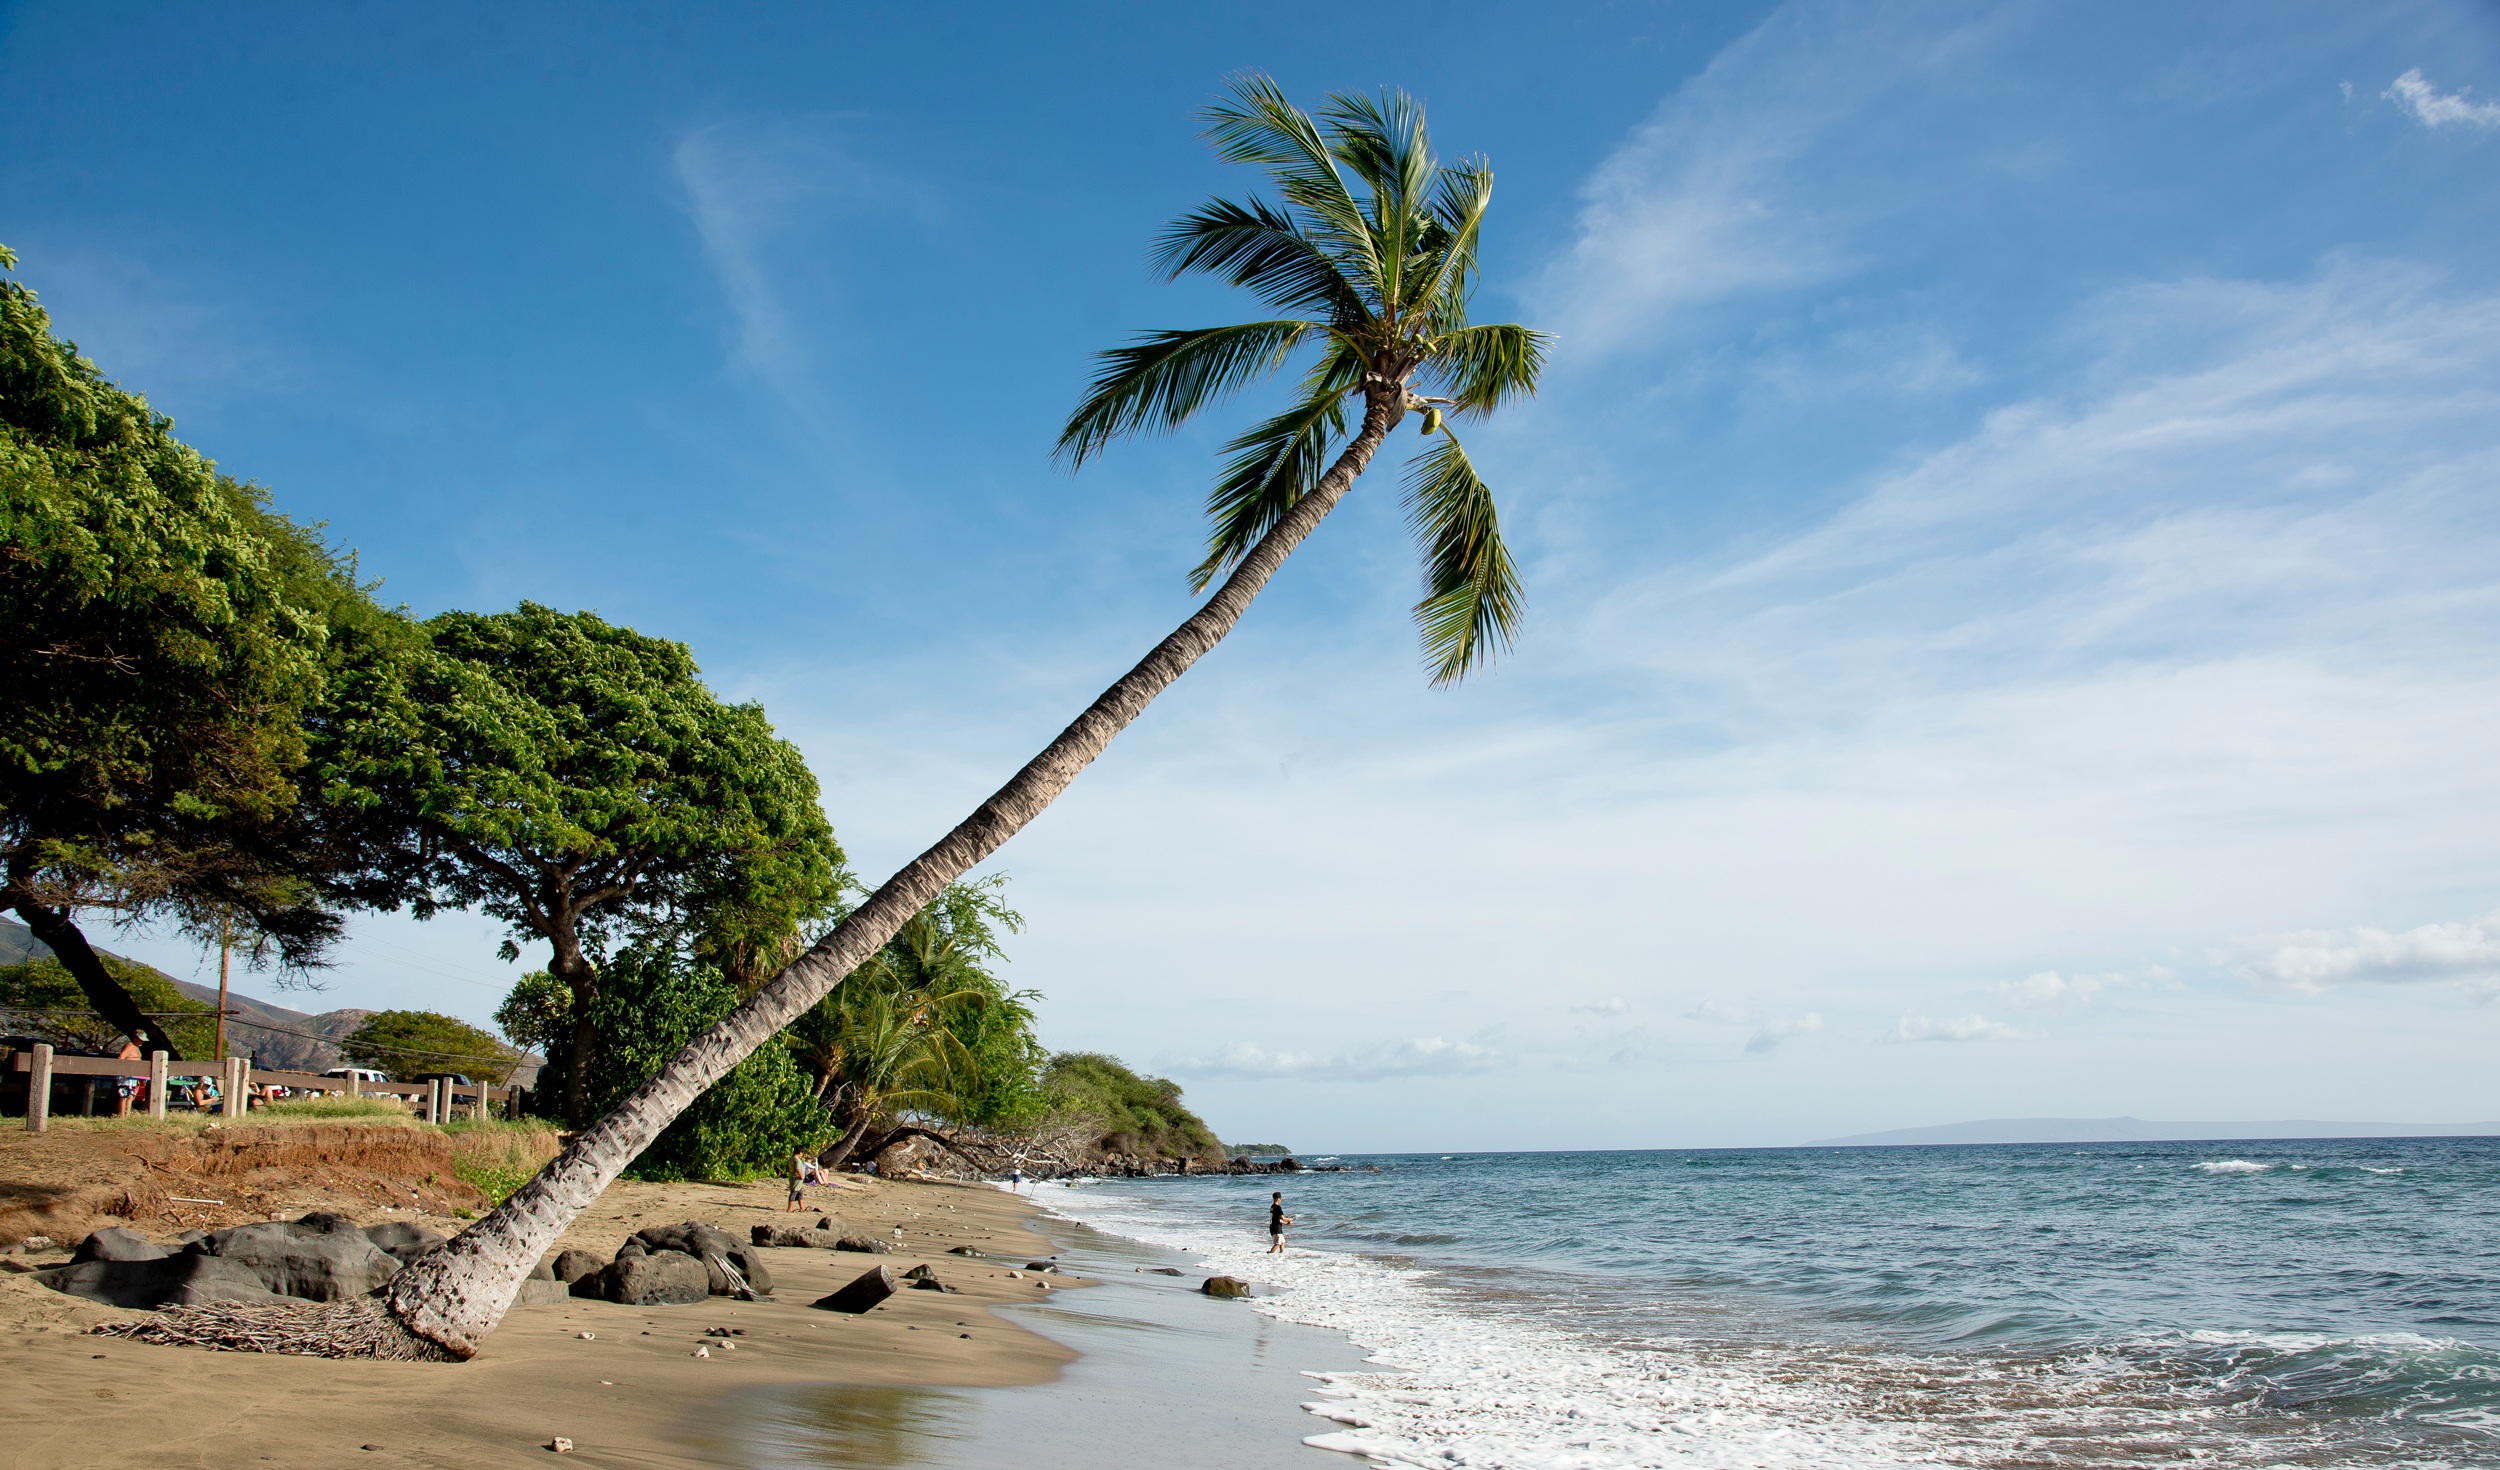
beach, sea, coast, tree, water, rock, ocean, shore, wave, vacation, cove, bay, island, body of water, caribbean, tropics, cape, islet, woody plant, arecales, palm family